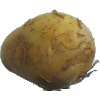
Label: Potato White 1